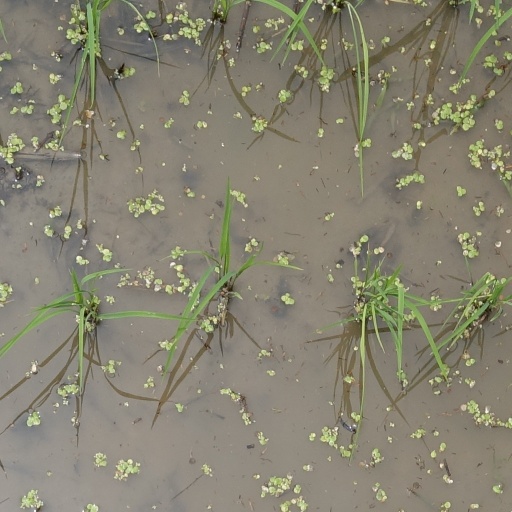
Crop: rice